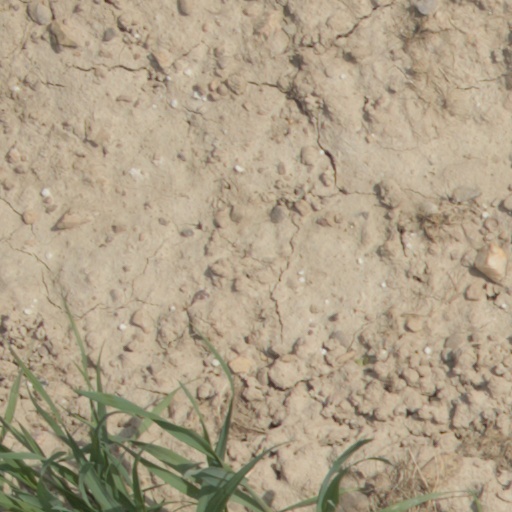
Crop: wheat